AR-15–style rifle

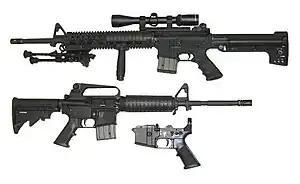
Rifles styled like the AR-15 come in many sizes and have many options, depending on the manufacturer. The lower receiver, without the receiver extension, rear takedown pin, and buttstock, is shown at bottom.

An AR-15–style rifle is a lightweight semi-automatic rifle based on or similar to the Colt AR-15 design. The Colt model removed the selective fire feature of its predecessor, the original ArmaLite AR-15, which is a scaled-down derivative of the AR-10 design (by Eugene Stoner). It is closely related to the military M16 rifle.